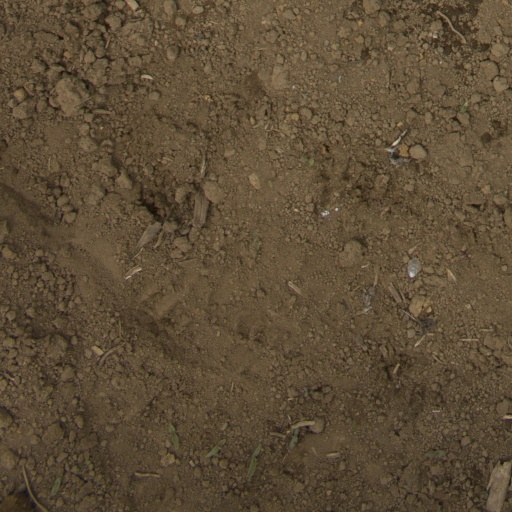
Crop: Jerusalem artichoke